Missouri Executive Order 44

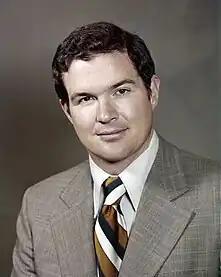
Kit Bond, the governor who rescinded the Mormon Extermination Order

The Haun's Mill massacre took place on October 30, 1838, three days after the order. It was perpetrated by Missouri State Guardsmen from Livingston County on the settlement of Haun's Mill, located in eastern Caldwell County near the Livingston County border. It resulted in the deaths of 18 people. While most scholars state there is little evidence that the militiamen knew of the Executive Order, there is at least one first-hand account claiming the perpetrators cited the governor's ordering their extermination as the motive of the massacre.